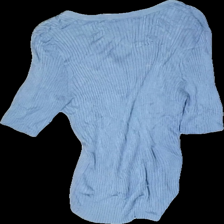
View: back
Type: Top
Category: Ladies
Brand: Lindex
Colors: Blue
Material: 100% viscose
Cut: Regular
Size: XL
Season: All
Price range: 50-100
Recommended usage: Reuse